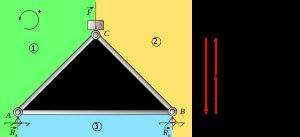
L'épure de Cremona, du nom de son inventeur, Luigi Cremona, est une méthode de statique graphique utilisée pour le calcul des efforts dans un treillis. On trouve fréquemment des orthographes de ce nom avec un accent aigu et éventuellement une minuscule initiale.